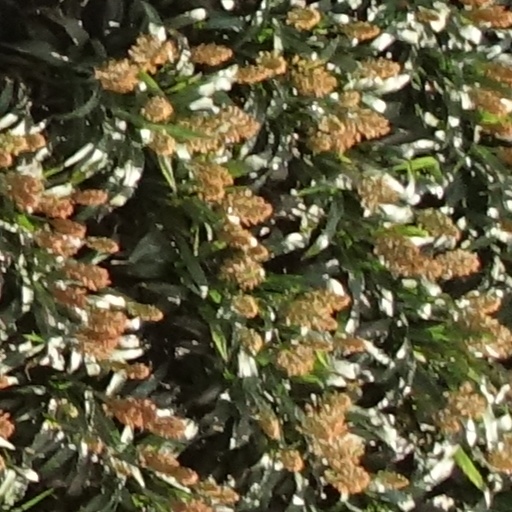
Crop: sorghum